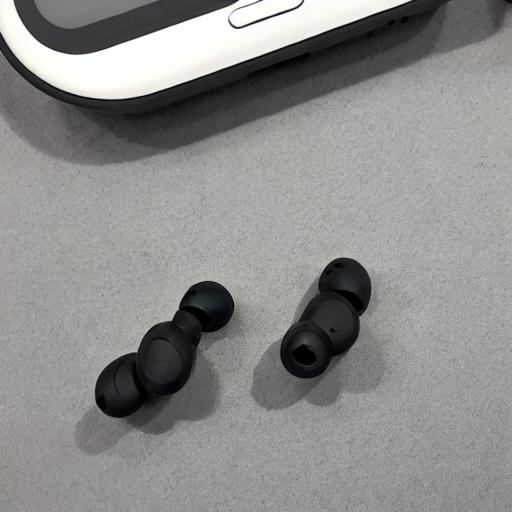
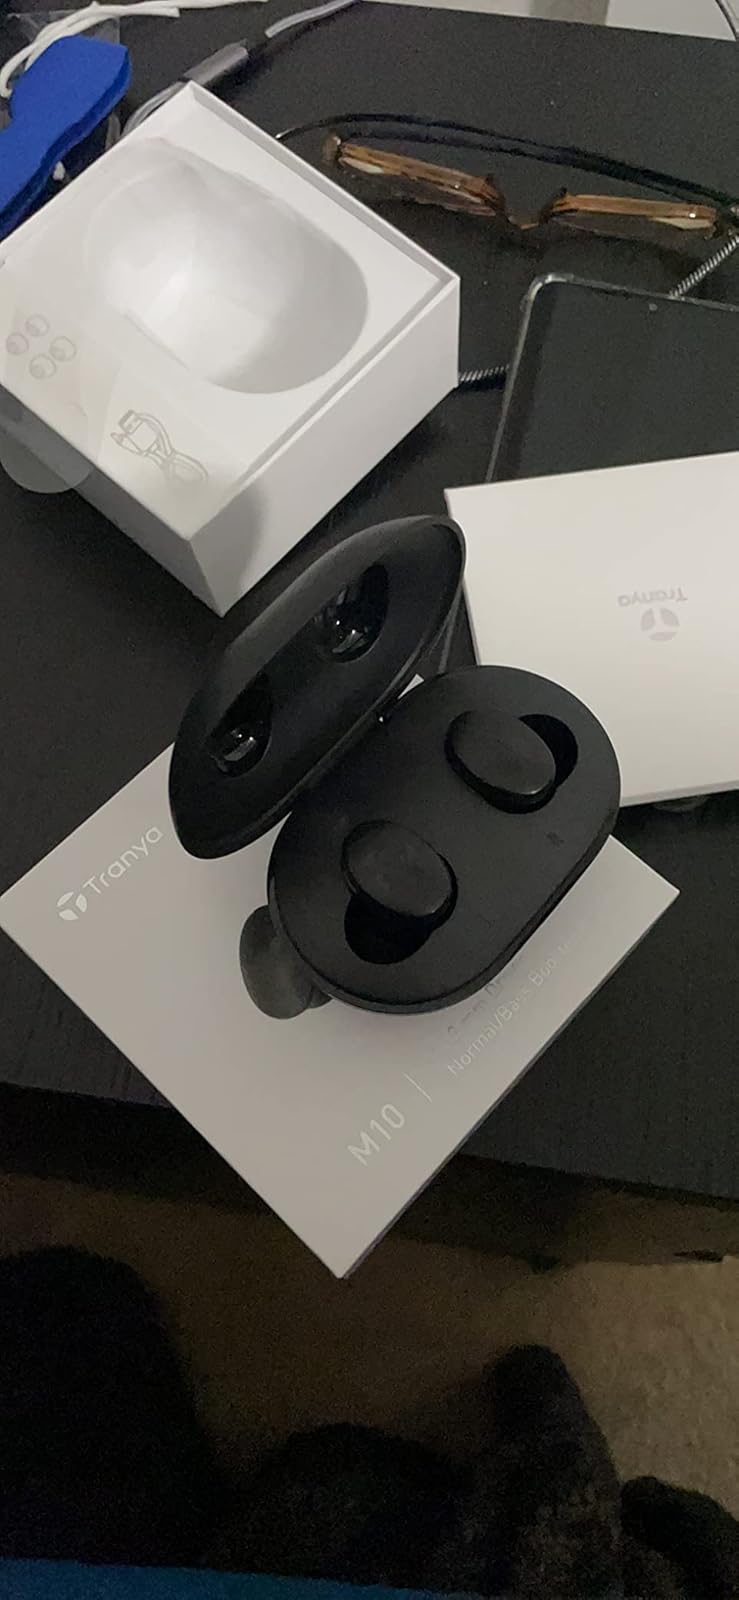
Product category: earbuds
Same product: no